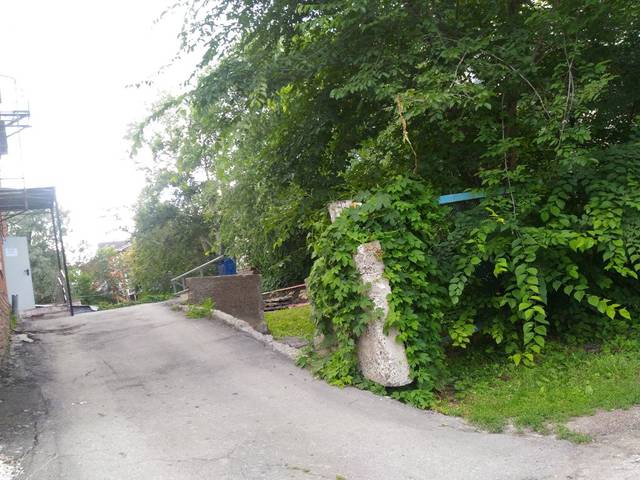
Region: Russia
Coordinates: 54.328, 48.407